Danilo Pennone

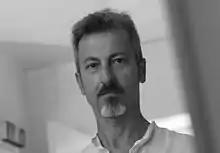
Danilo Pennone, Italian writer (2018)

An Arts graduate, Pennone teaches in Rome. His first published works, essays on Celtic mythology, date back to the eighties. In 2008, his first novel, "Confessioni di una mente criminale" (Confessions of a Criminal Mind), was published from which has been adapted the theatrical production of the same name, staged at the Todi Art Festival 2009, under the artistic direction of Maurizio Costanzo, and in the Roman prisons Regina Coeli and Rebibbia.